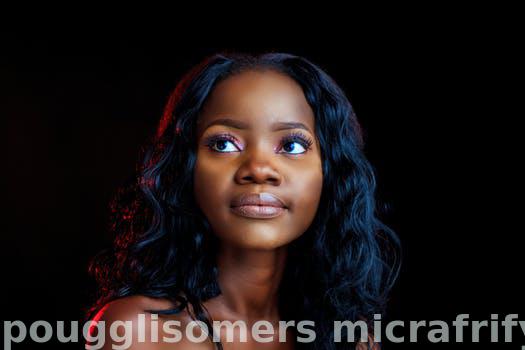
Label: Watermark